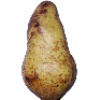
Label: pear_abate